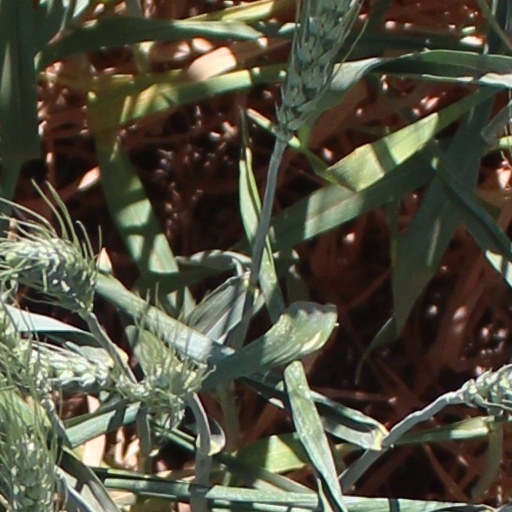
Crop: wheat